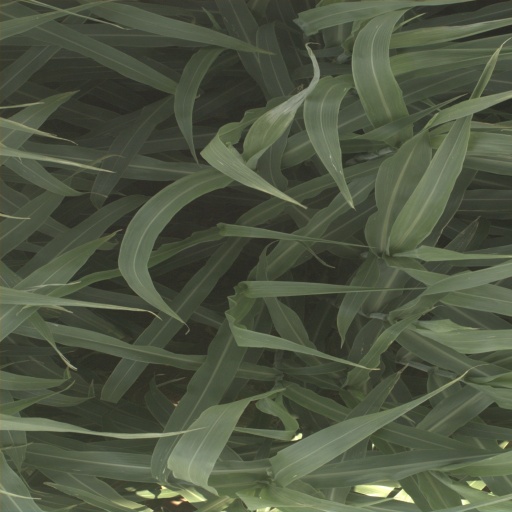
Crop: sorghum